Robin Hood (2018 film)

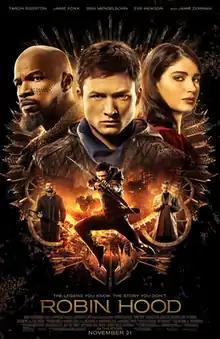
Theatrical release poster

Robin Hood is a 2018 American action-adventure film directed by Otto Bathurst and written by Ben Chandler and David James Kelly, from a story by Chandler. It is a modern retelling of the Robin Hood legend, and follows his training by John to steal from the Sheriff of Nottingham. The film stars Taron Egerton as Robin, and features Jamie Foxx, Ben Mendelsohn, Eve Hewson, Tim Minchin and Jamie Dornan in supporting roles. Returning home to England to learn the corrupt Sheriff of Nottingham (Mendelsohn) has seized his family estate, aristocrat Robin of Loxley joins forces with Friar Tuck (Minchin) and Little John (Foxx) – a fierce Arabian warrior who wants to put an end to the Crusades. Armed with arrows and dubbed Robin Hood, Loxley leads a band of oppressed rebels in a daring plan to rob the Sheriff of his money and take away his power.